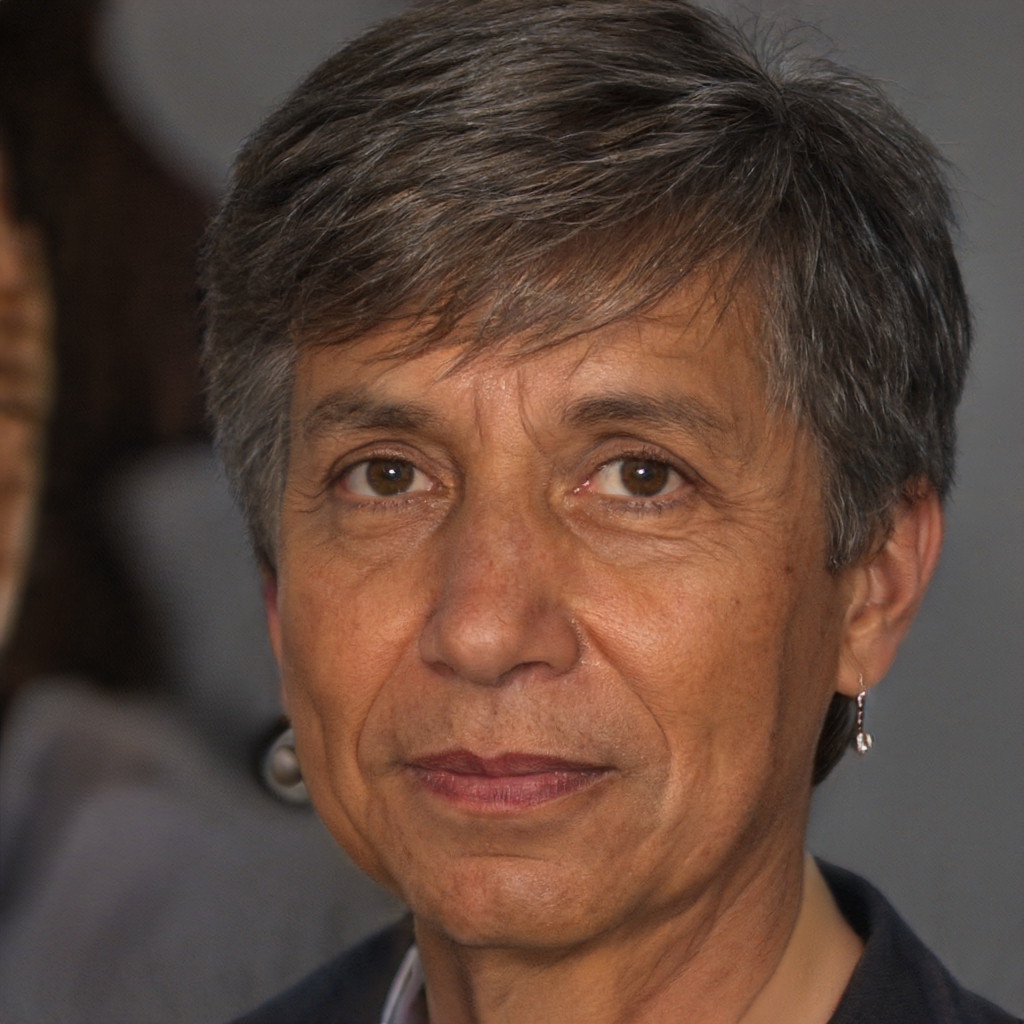
Gender: Female